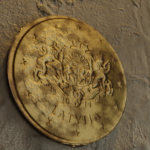
Coin value: 10cents
Country: lv
Edition: standard